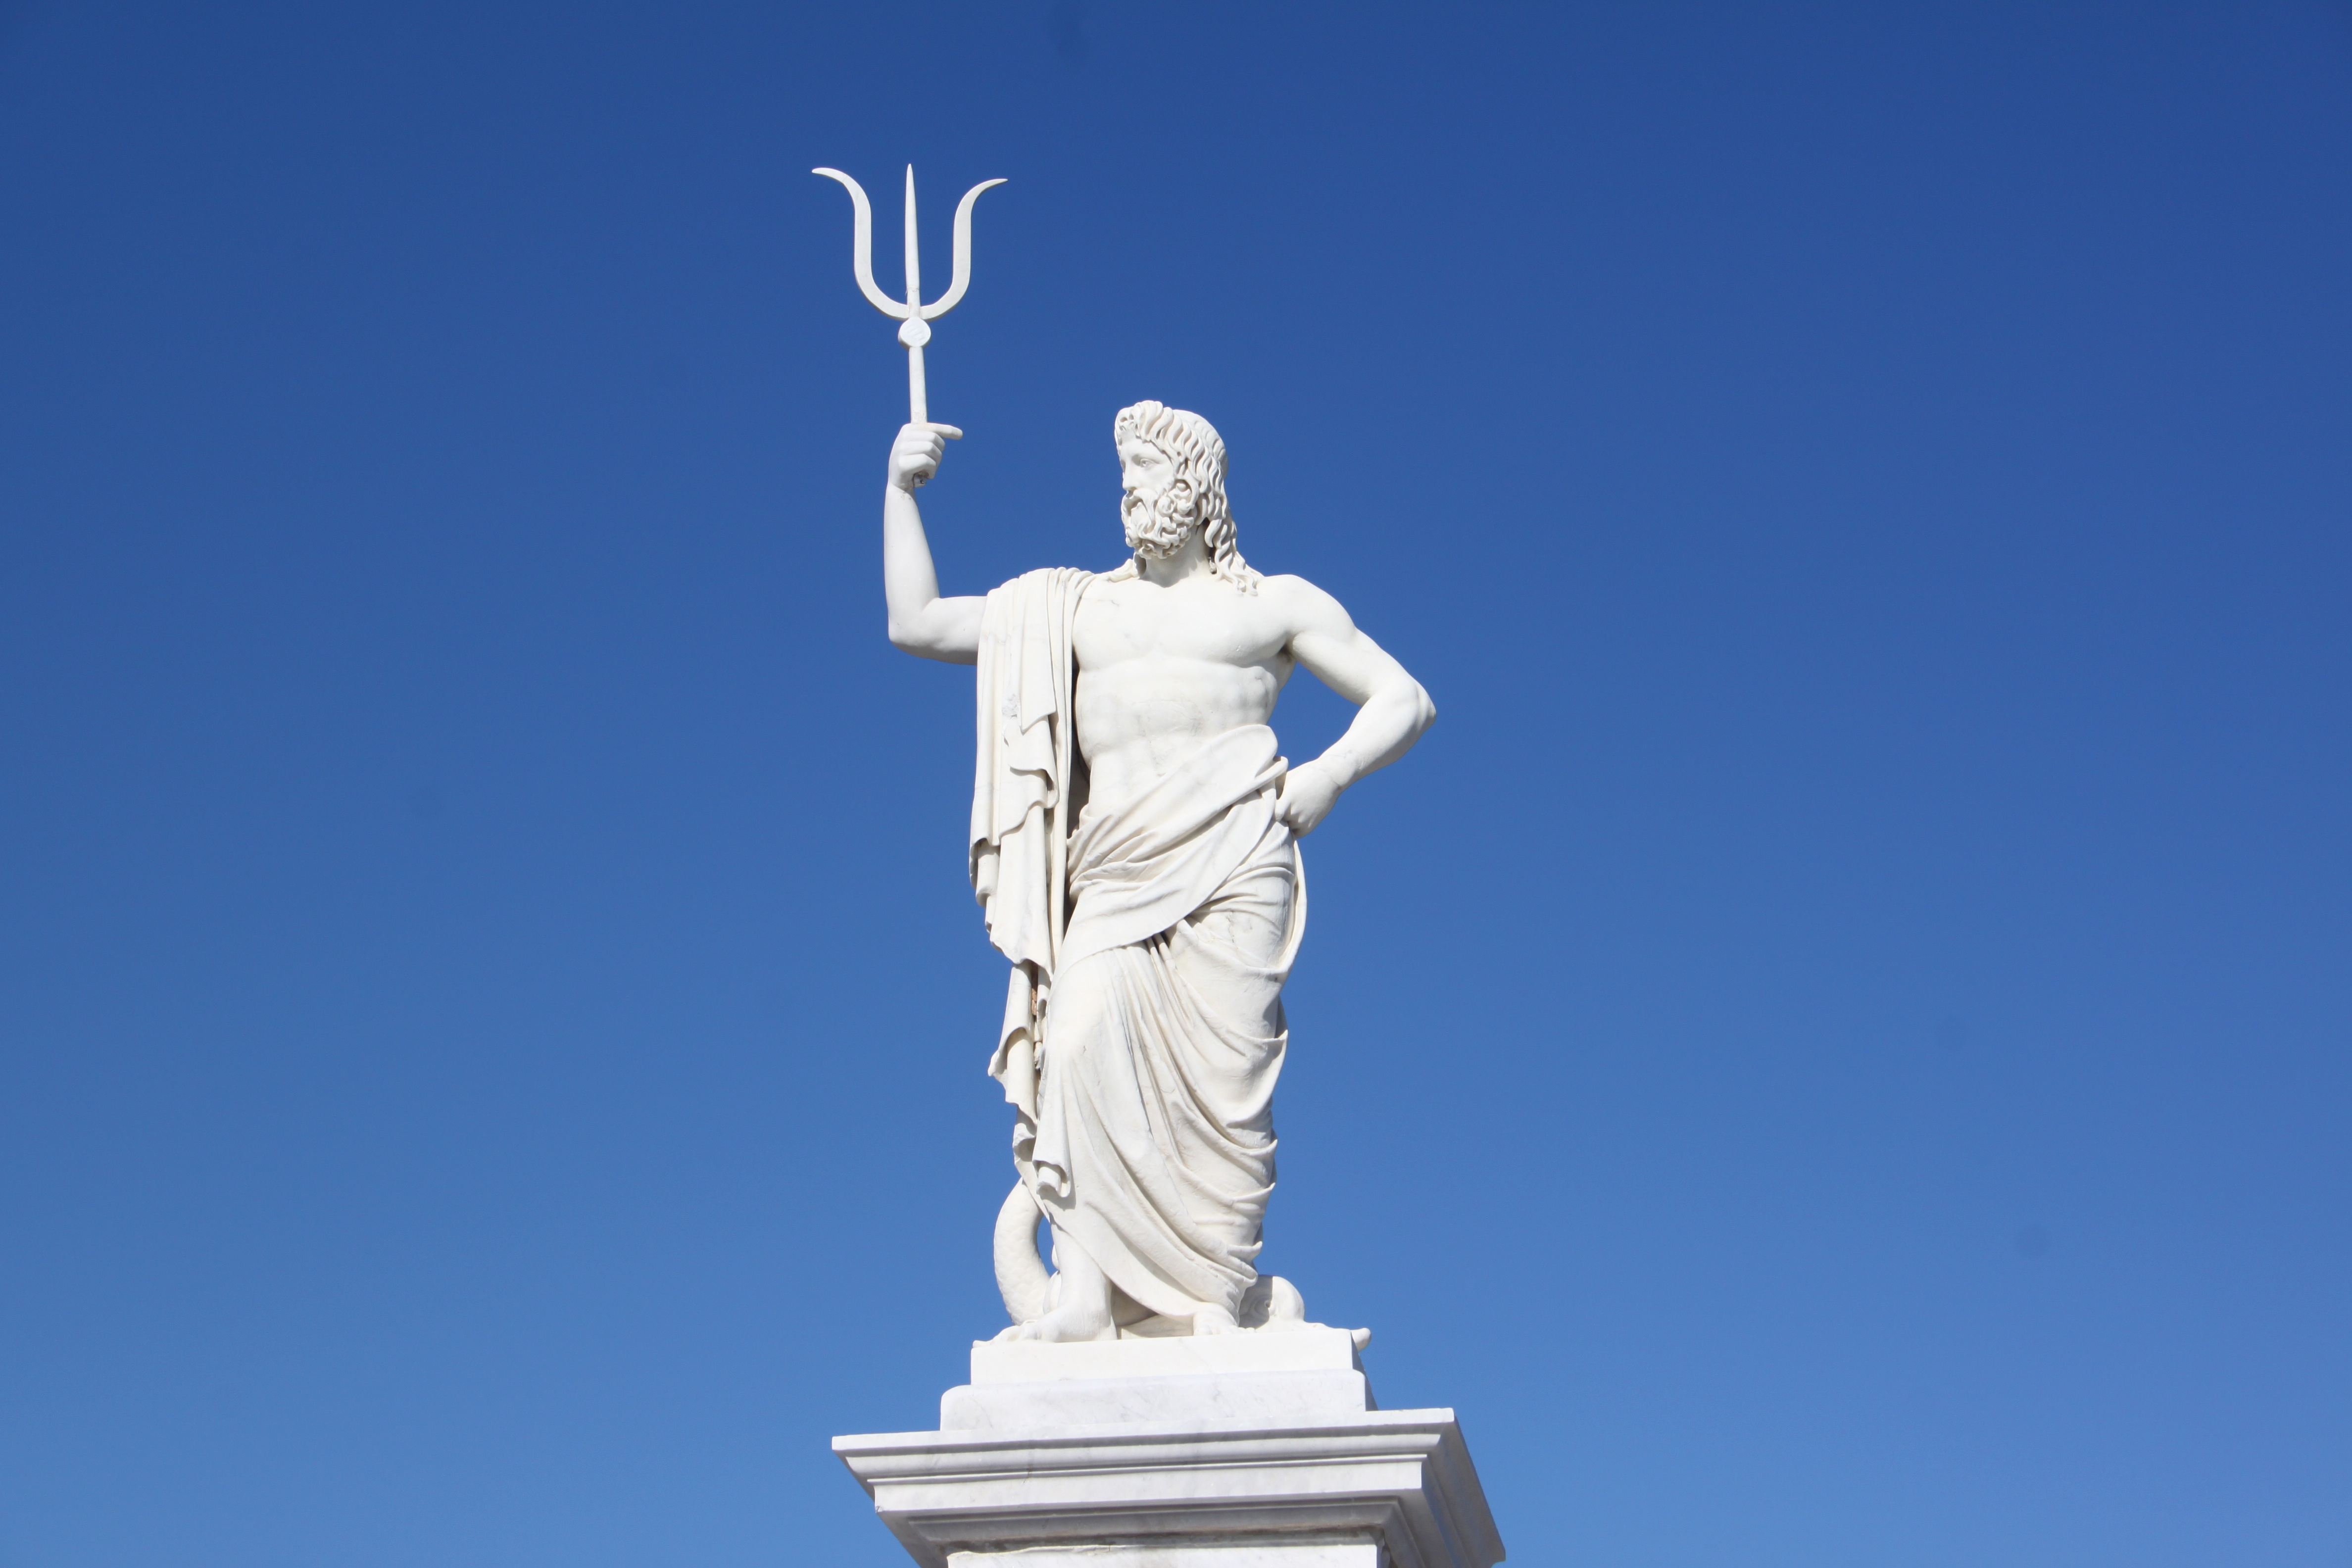
sky, sun, monument, statue, sculpture, art, havana, neptune